Maya religion

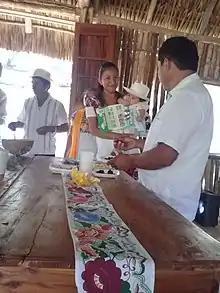
Jéets méek' ritual as practiced nowadays in Yucatan

Life cycle rituals (or rites of passage) demarcate the various stages of life. Landa details one of these rituals, destined for making young boys and girls marriageable ("caput sihil" 'second birth'). The Yucatec Maya continue the ritual ("Hetz mek") which marks a child's movement from cradling or carrying to the mother's hip. It is performed at about three months and has godparents of the ceremony. The child is offered implements appropriate to its gender, tools for boys and cloth or thread for girls. If the children grasp them, this is considered a foretelling. All children are offered pencils and paper.